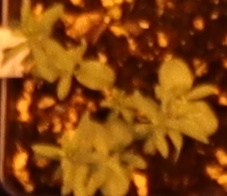
Label: Flax